Robert Biedroń

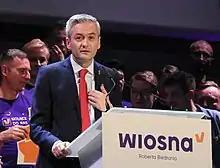
Robert Biedroń during the Spring party election convention, 2019

On 4 September 2018, Biedroń launched what he termed a "pro-democratic" political movement aimed at challenging the ruling Law and Justice party. He then launched the "Brainstormings with Biedroń", a series of events aimed at discussing about the future of Poland. Each "Brainstorming" was conducted by Biedroń and attracted hundreds, sometimes thousands, of people.